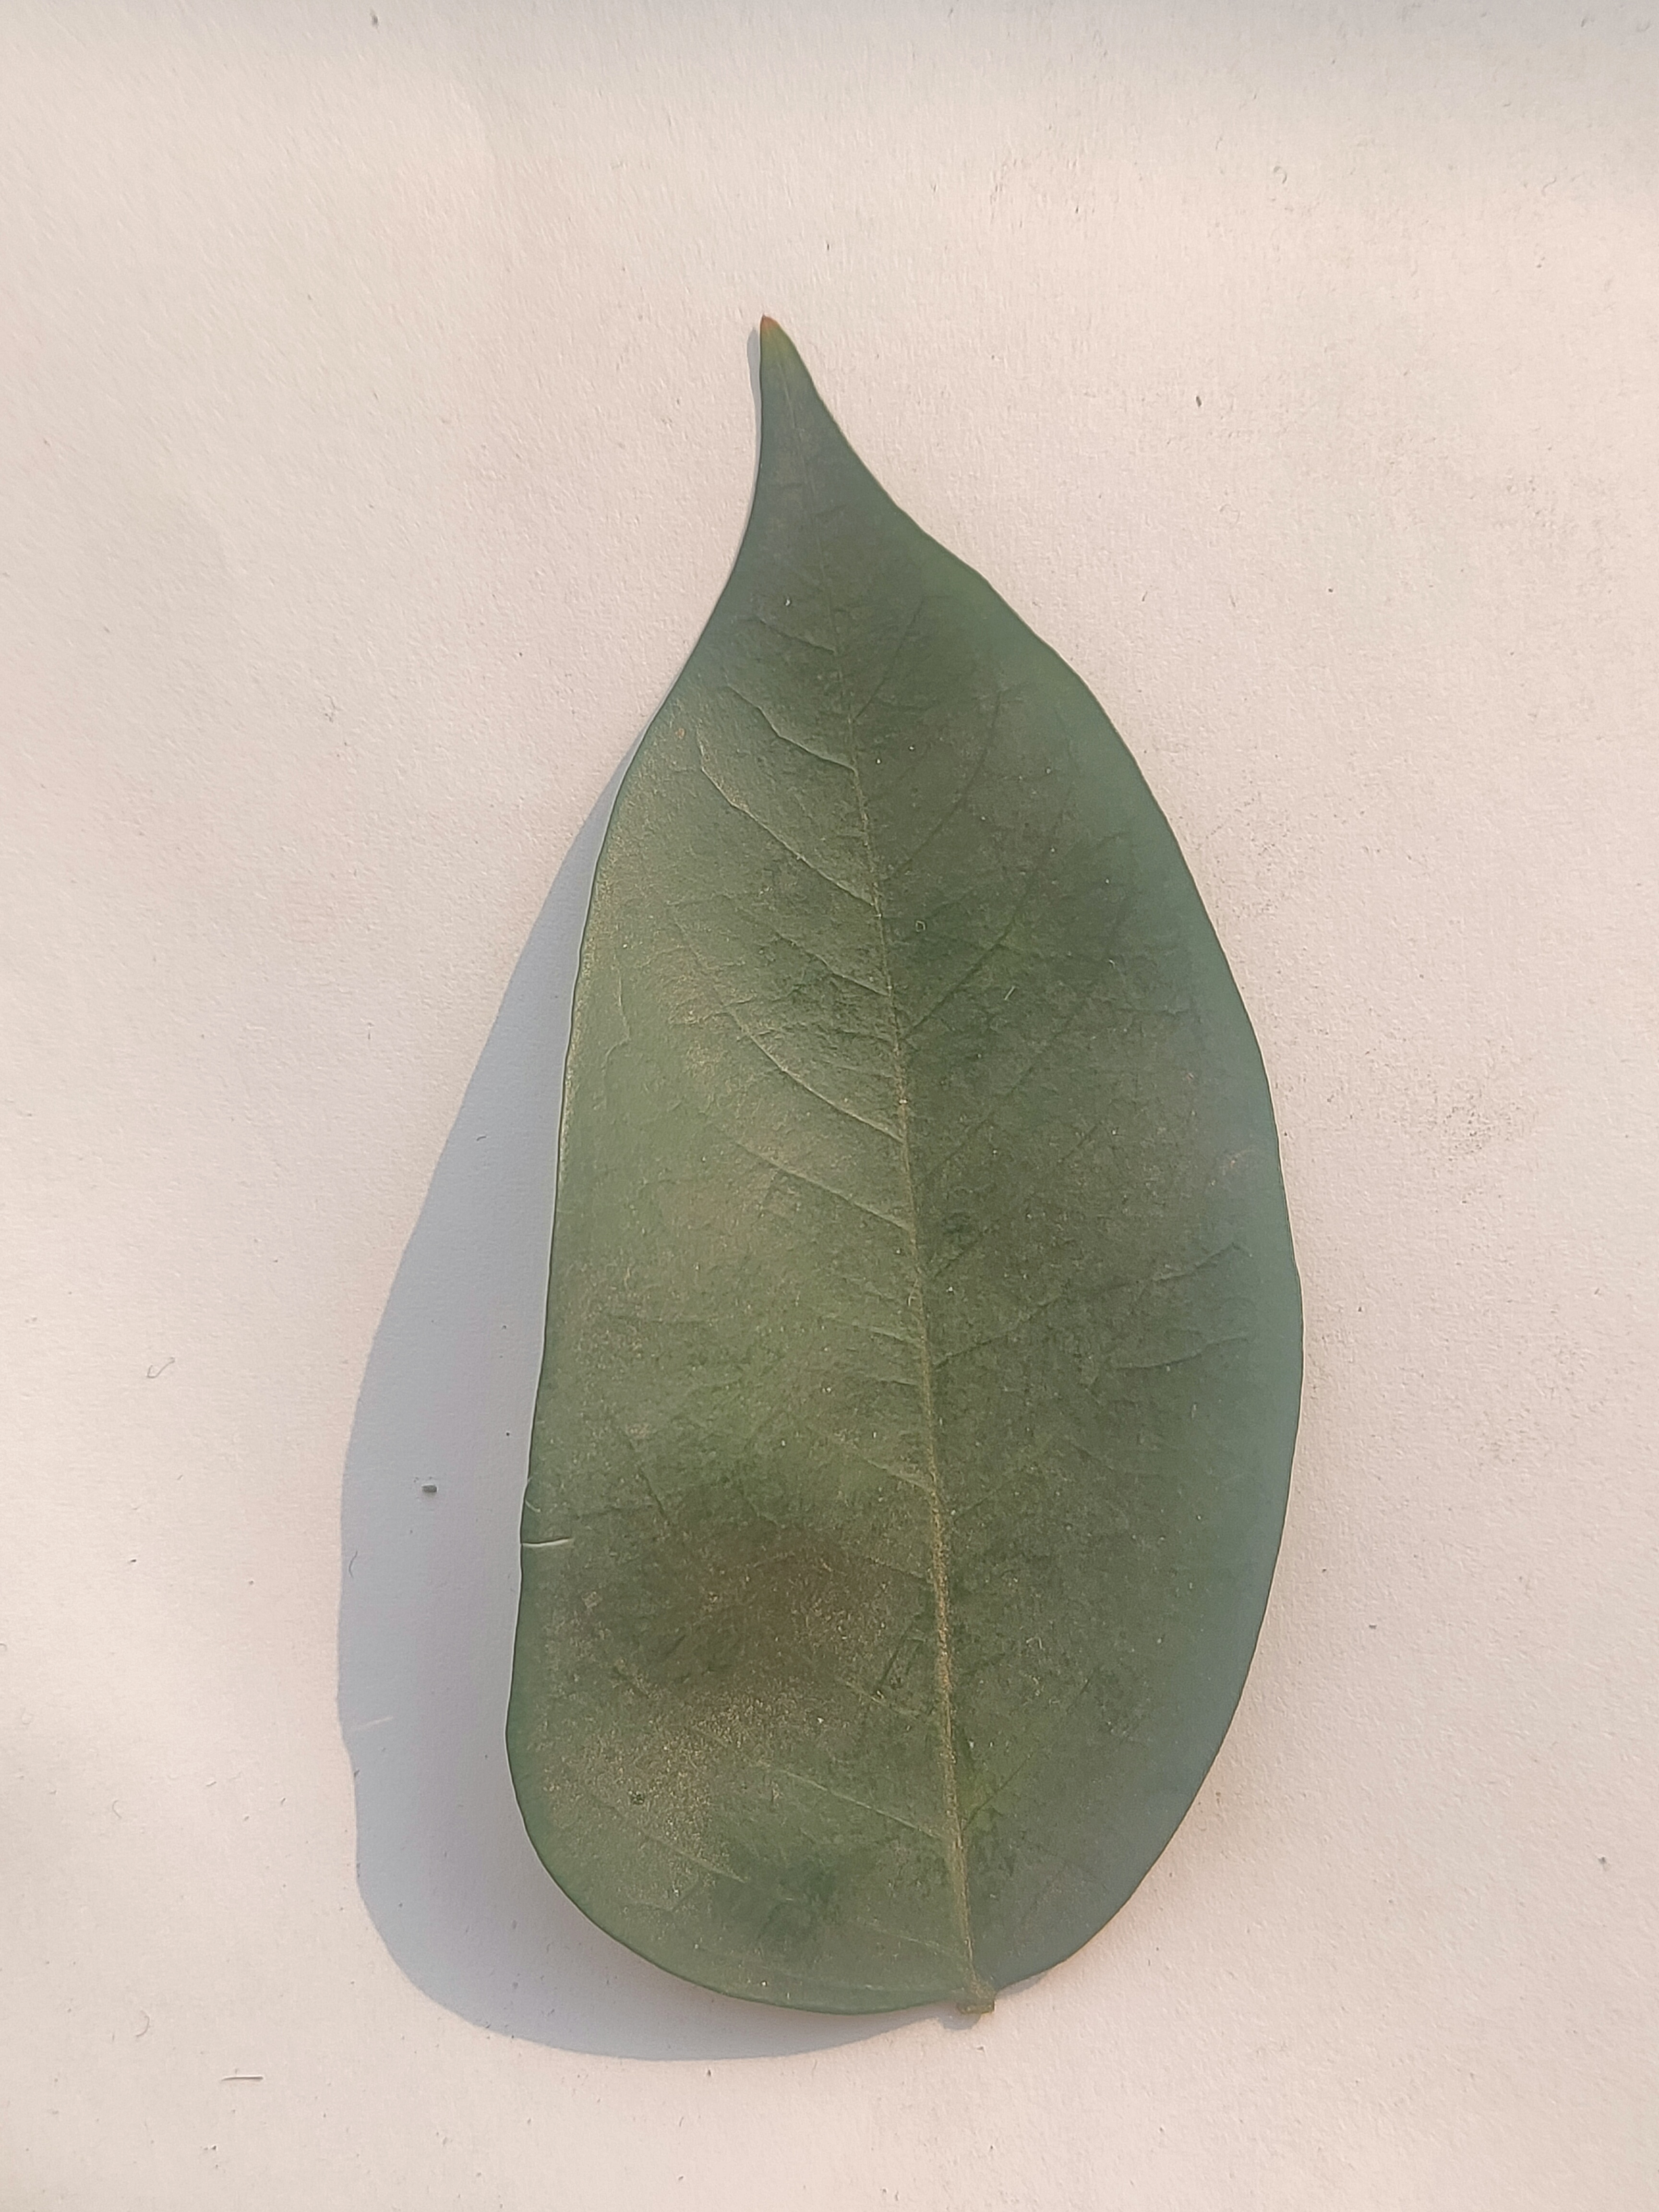
Leaf variety: Star Fruit